Black God (manga)

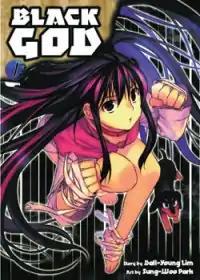
Cover of the first English volume of "kuro" as released by Yen Press

is a Japanese-Korean manga series written by Dall-Young Lim and illustrated by Park Sung-woo. Square Enix published the manga in Japan's bi-monthly seinen magazine "Young Gangan". The story is initially set in modern-day Tokyo, then changes to the island of Okinawa in the middle of the story. The word "Black" in the title refers to the character , as it means black in Japanese. "God" in the title refers to the fact that Kuro is a superhuman, or "Tera Guardian". In France and other French-speaking countries and territories, the manga goes under the name Kurokami: Black God.